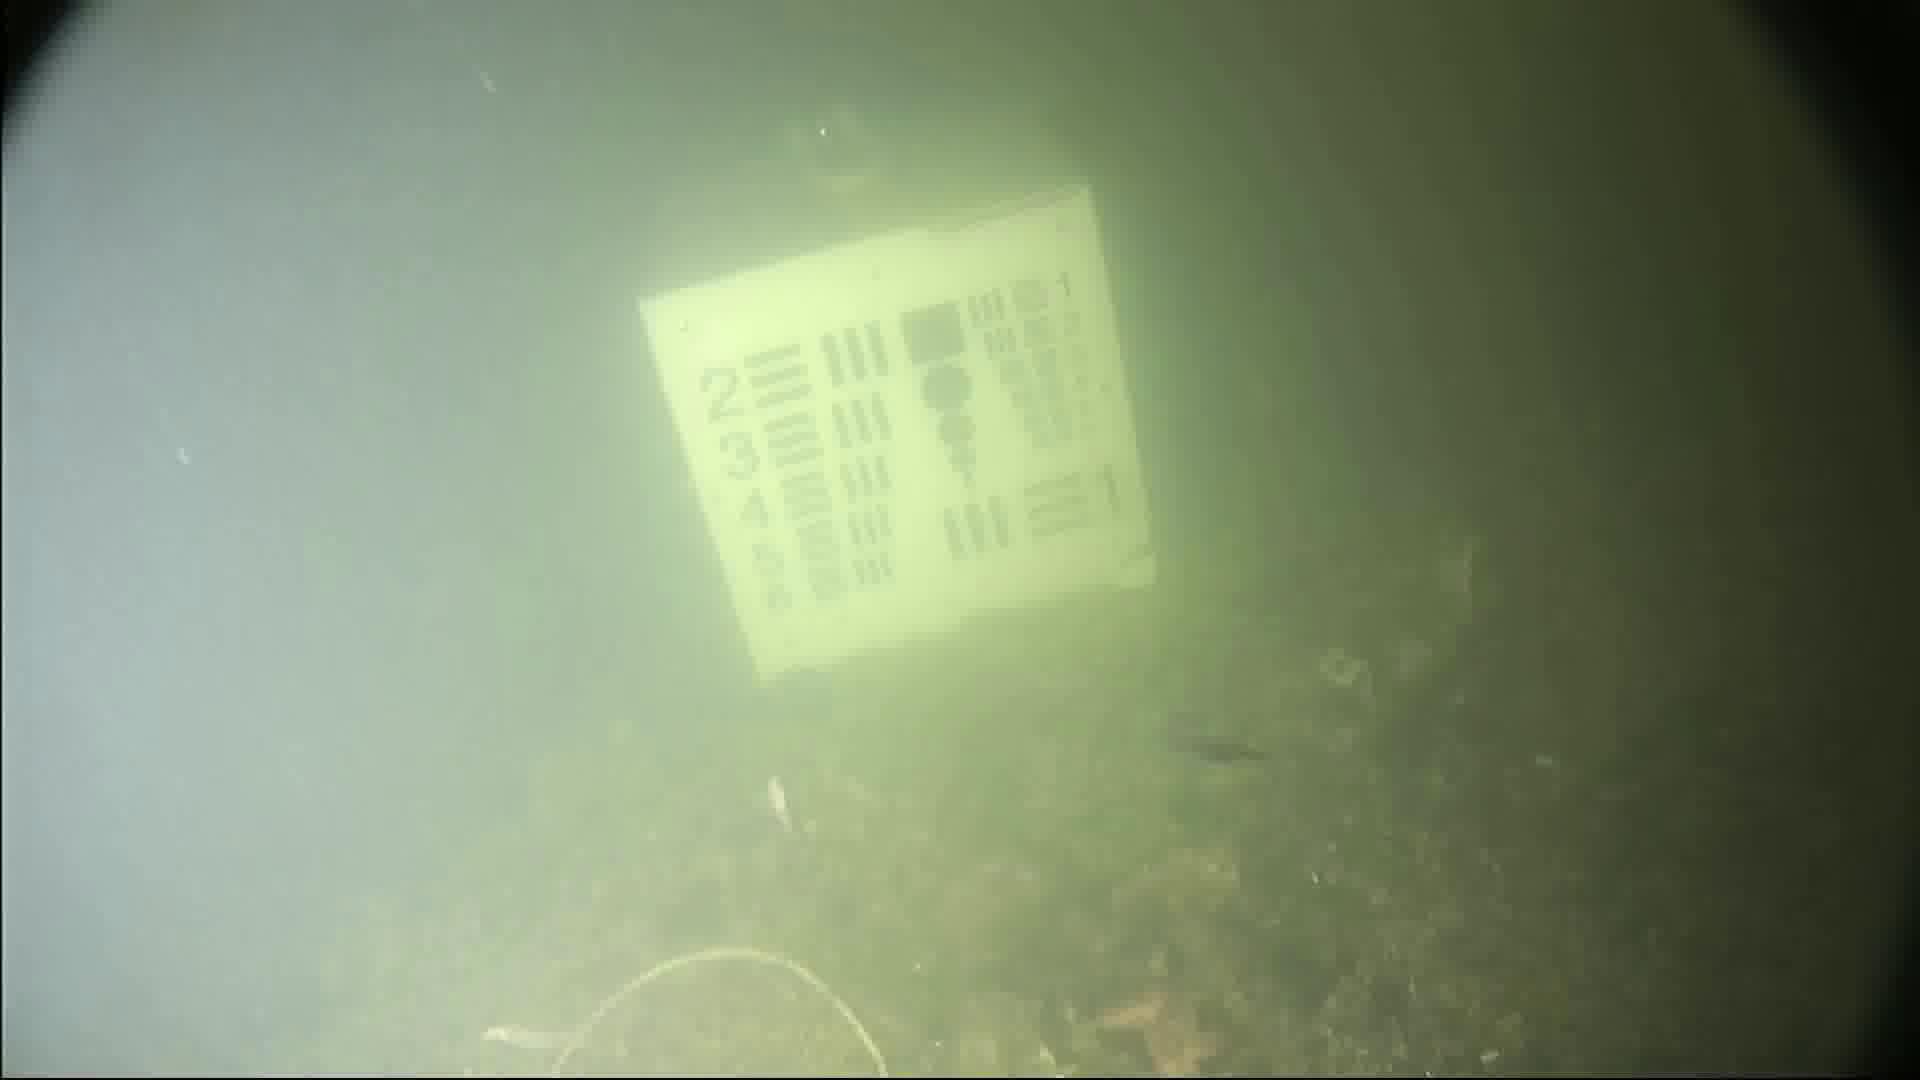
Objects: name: small_fish
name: starfish